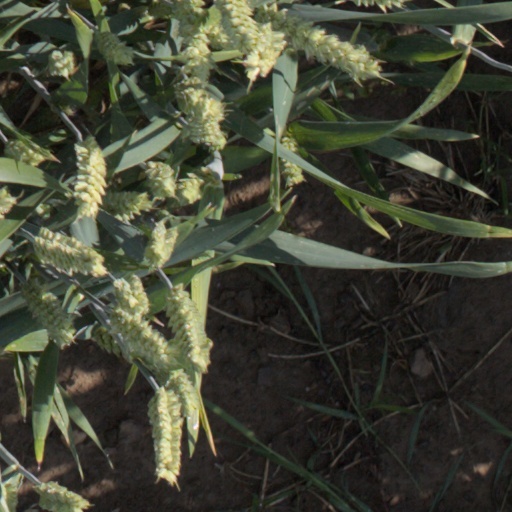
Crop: wheat